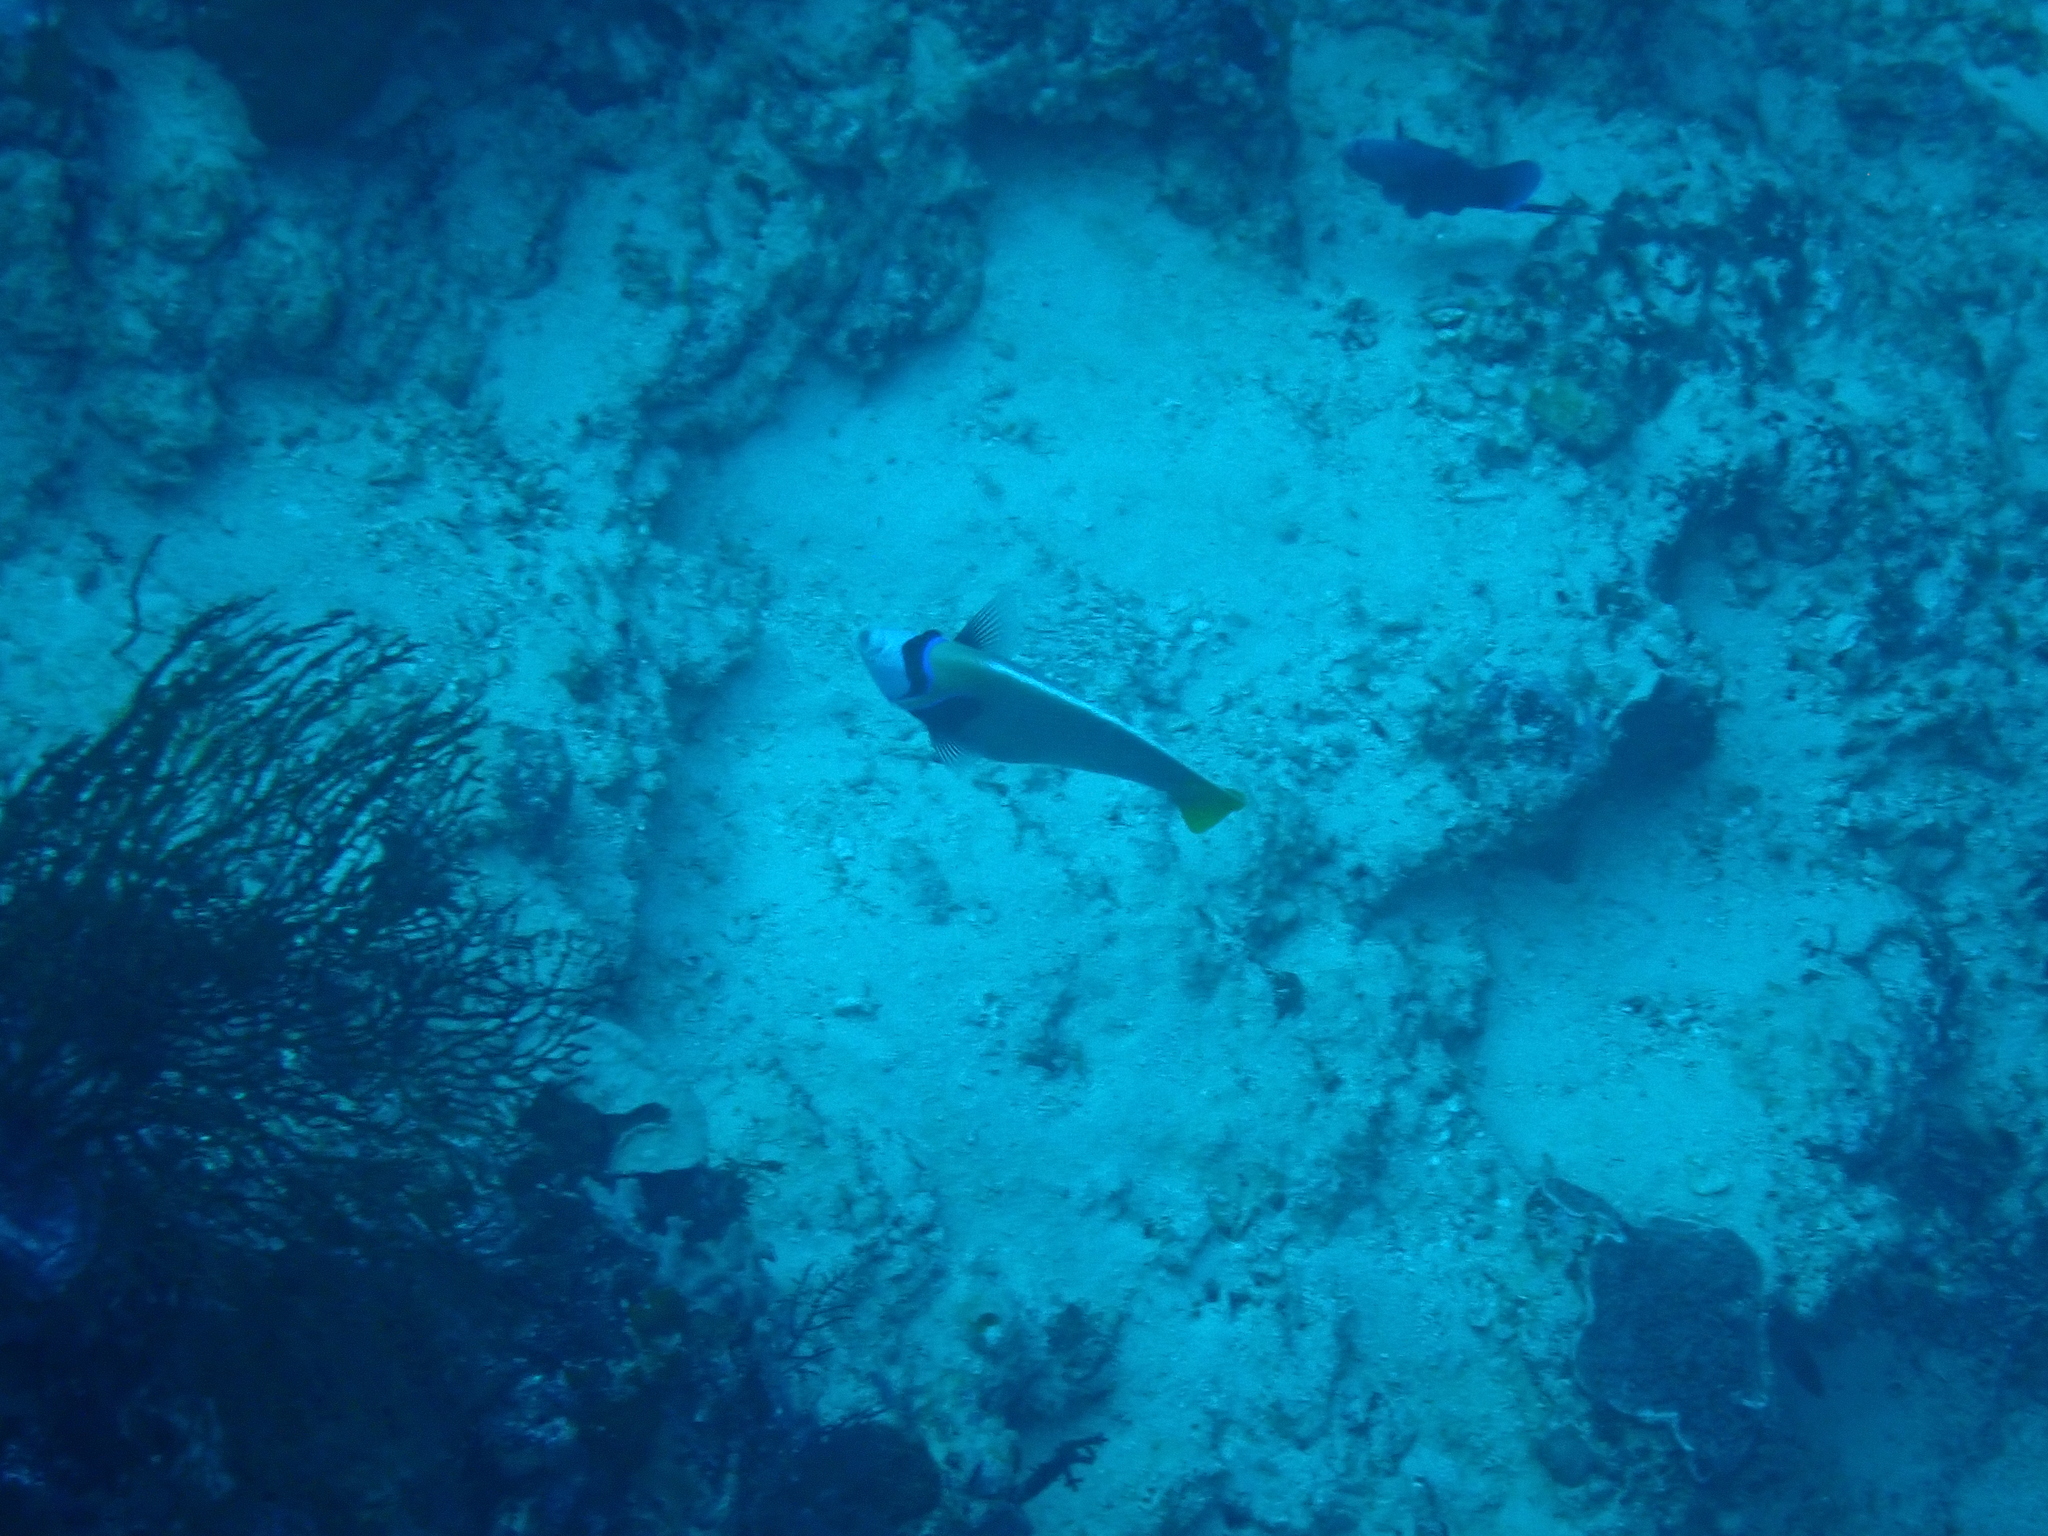
Pomacanthus imperator (Emperor Angelfish)